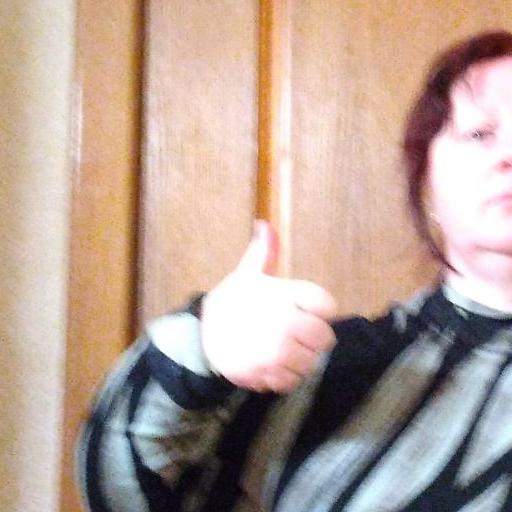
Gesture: like